Groote Schuur Zoo

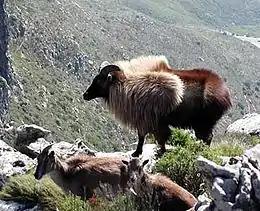
Tahrs on Devil's Peak

While today the only physical remains are the abandoned buildings, the zoo has a notable legacy. At one point during its operation, two tahrs, a breed of Himalayan mountain goat, escaped up Table Mountain. These goats bred a significant population which resided upon the mountain. In 2000, the decision was made to control the population through culling due to the environmental damage they caused, and while they are rare, there is still a population of goats on the mountain. Another notable escapee that flourished was the common starling, which can now still be found in South Africa.